Sky position (RA, Dec in degrees): 190.814, 1.673
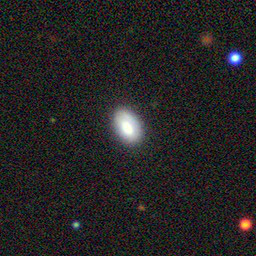
Galaxy morphology: In-between Round Smooth Galaxies